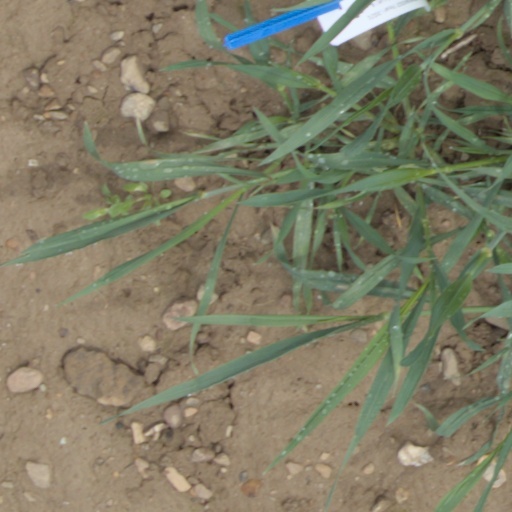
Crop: wheat